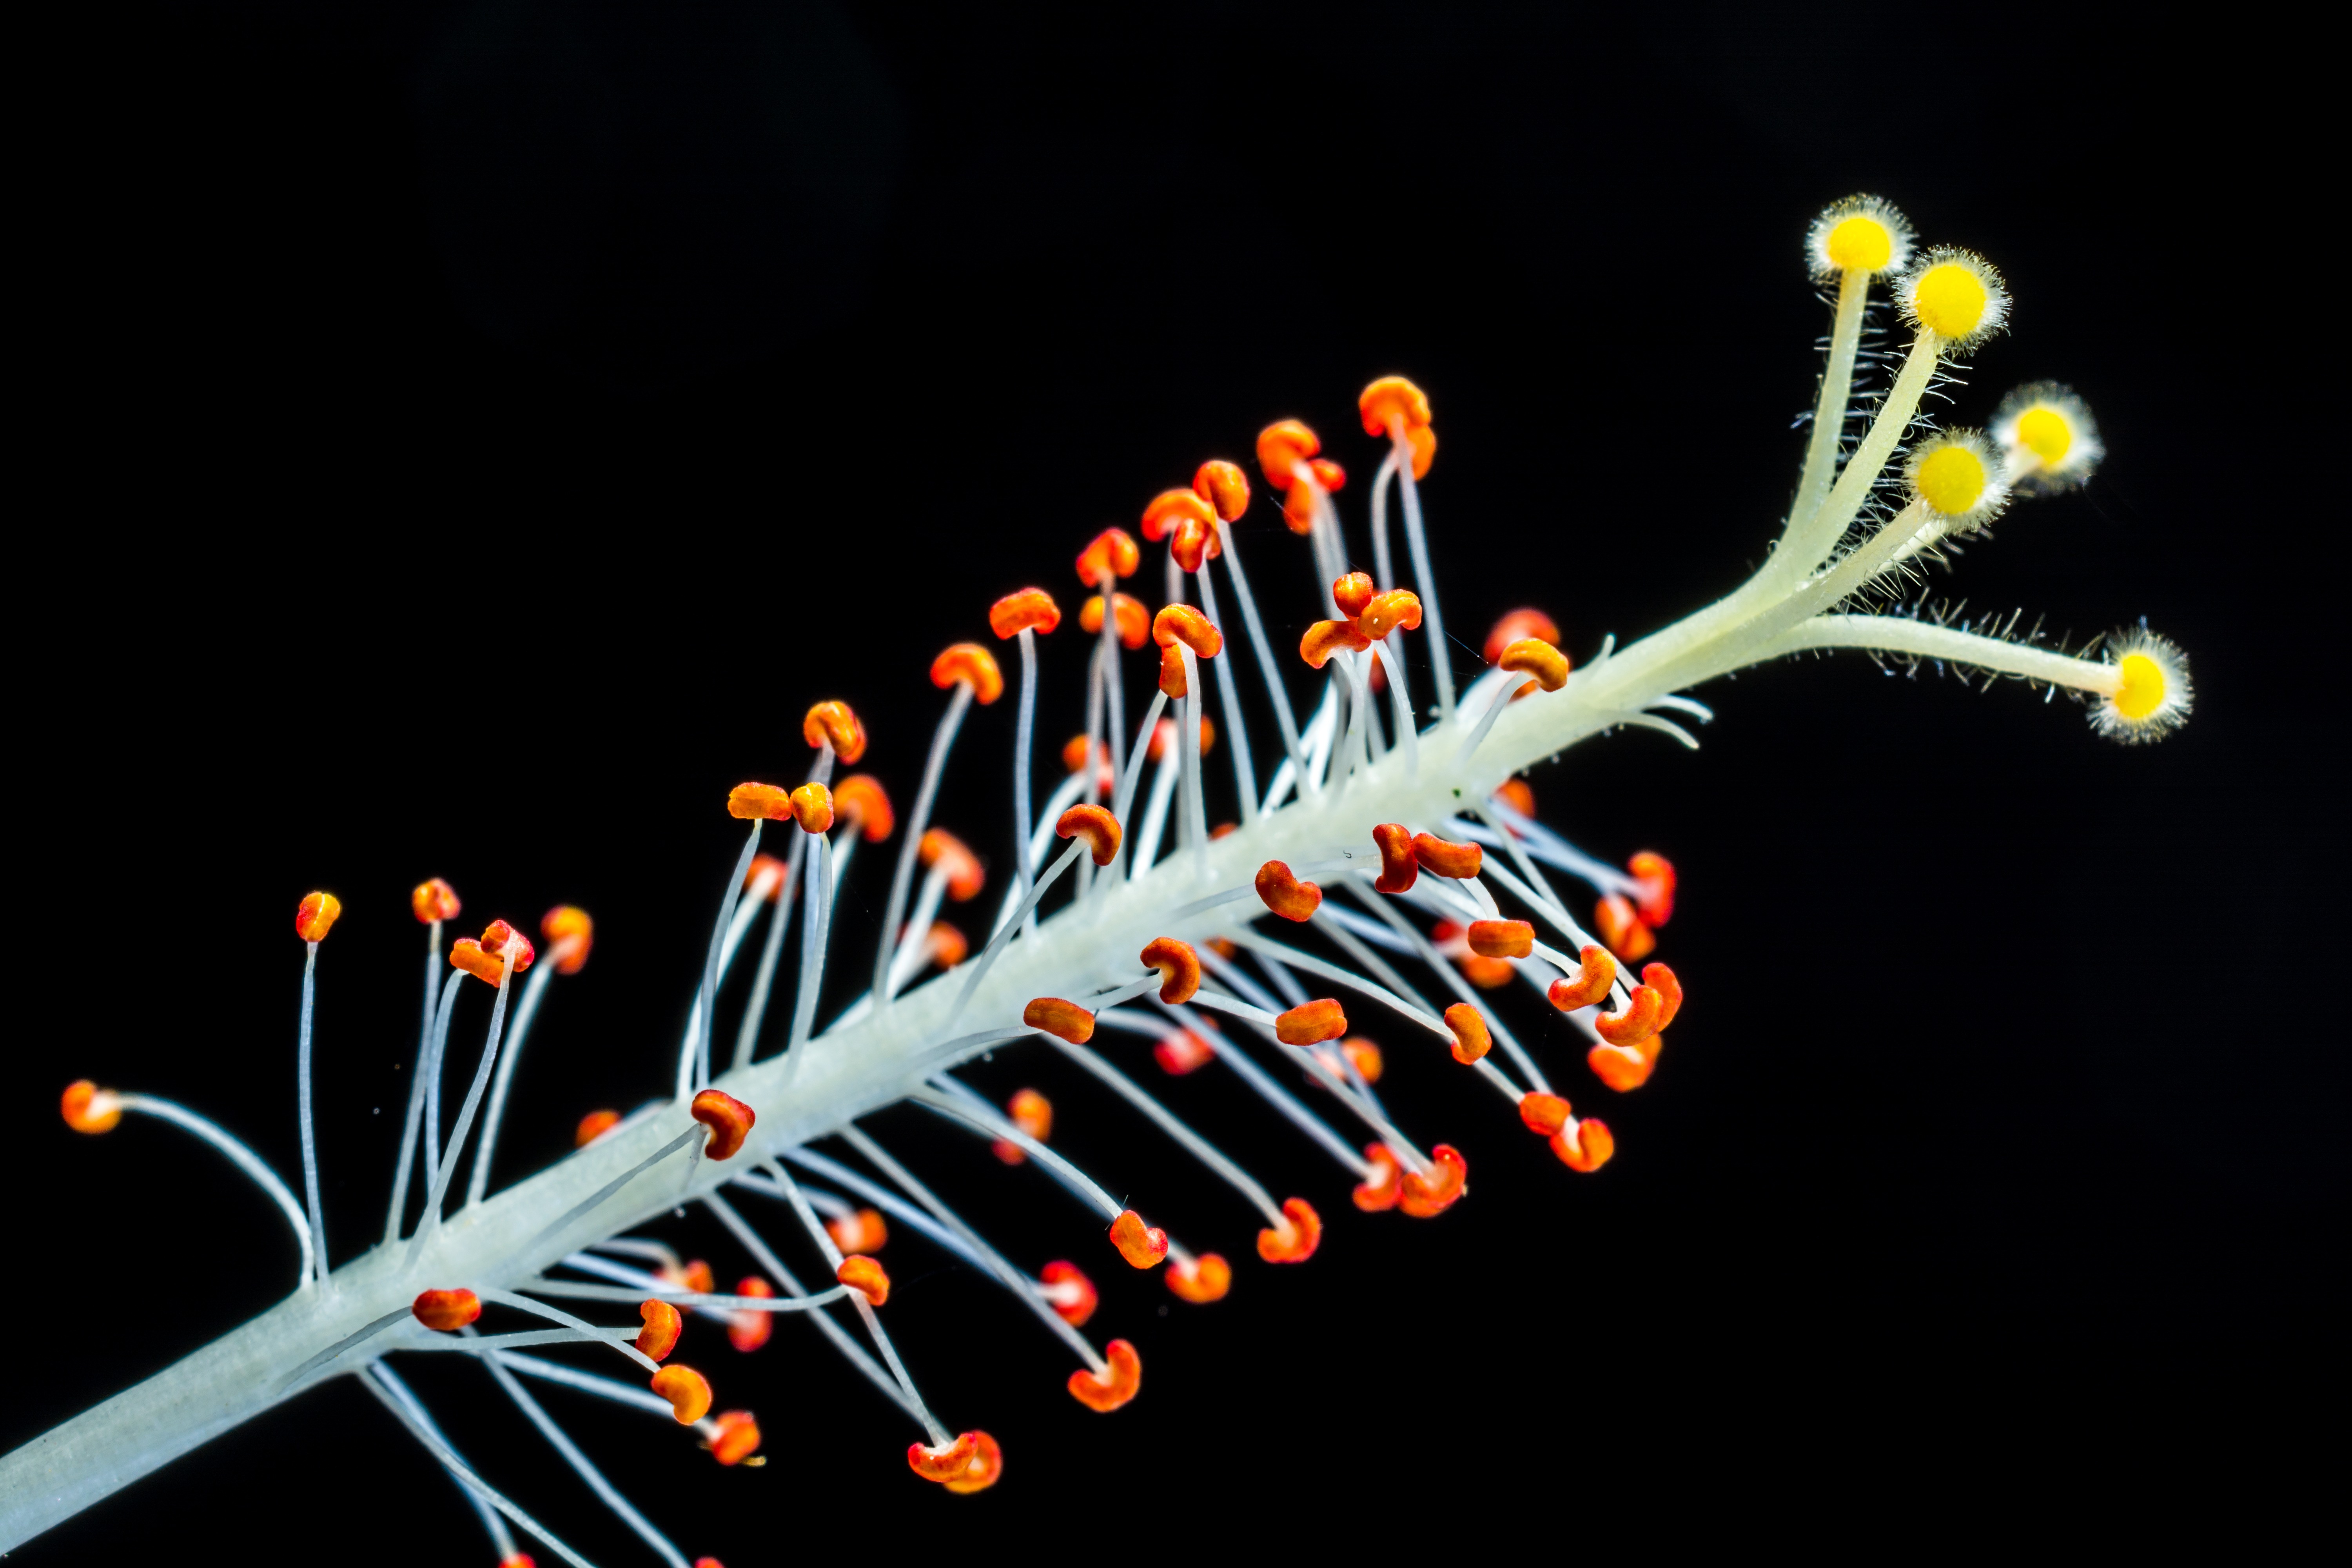
branch, blossom, white, flower, bloom, marshmallow, hibiscus, malvaceae, macro photography, mallow, christmas lights